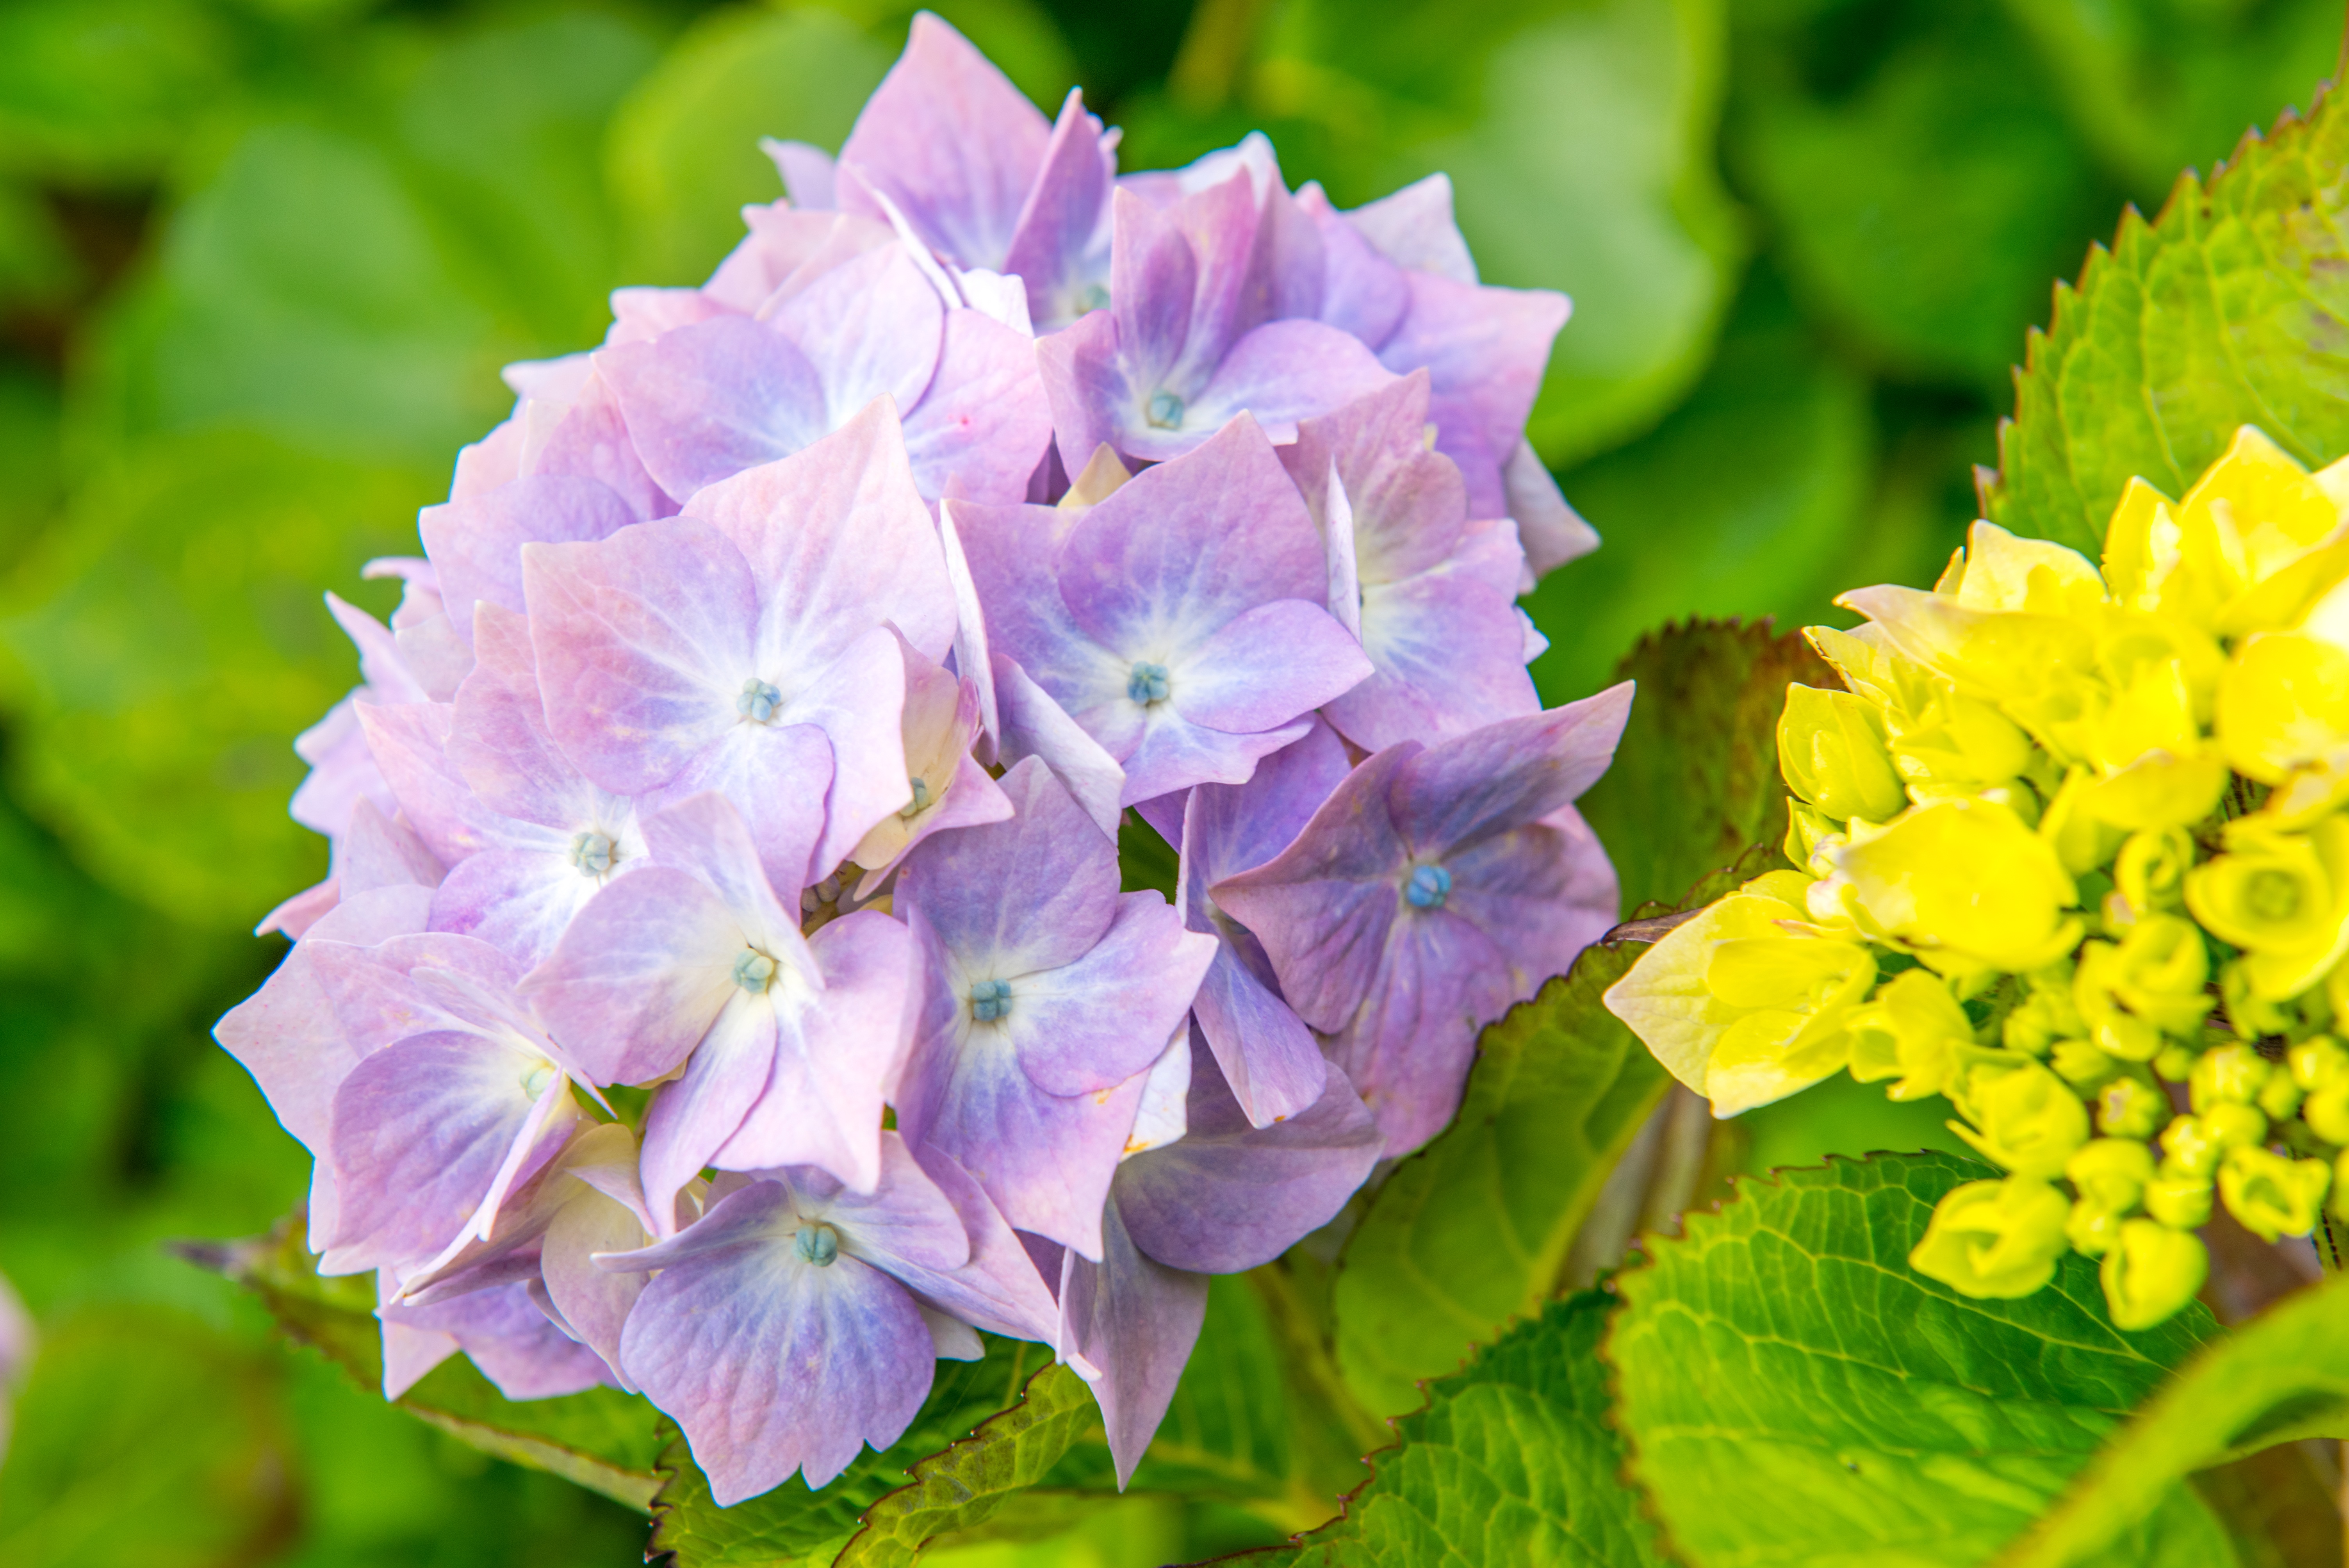
nature, light, plant, leaf, flower, petal, bloom, environment, spring, green, color, park, botany, blue, colorful, garden, flora, hydrangea, background, beautiful, out, frisch, macro photography, hydrangeas, close up view, flowering plant, hydrangeaceae, cornales, annual plant, land plant